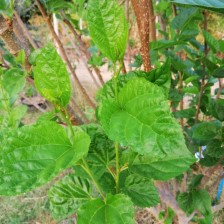
Variety: BlackAustralia